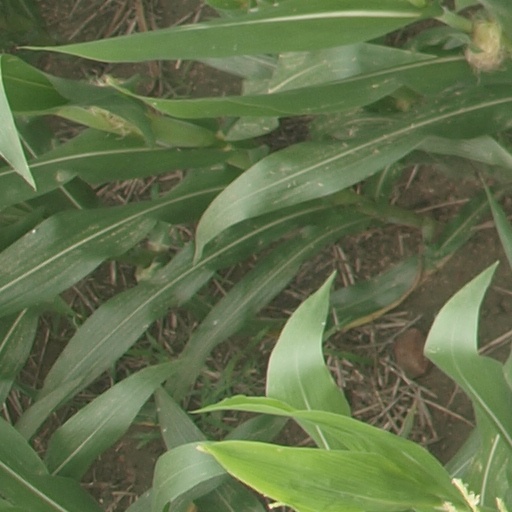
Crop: maize; corn